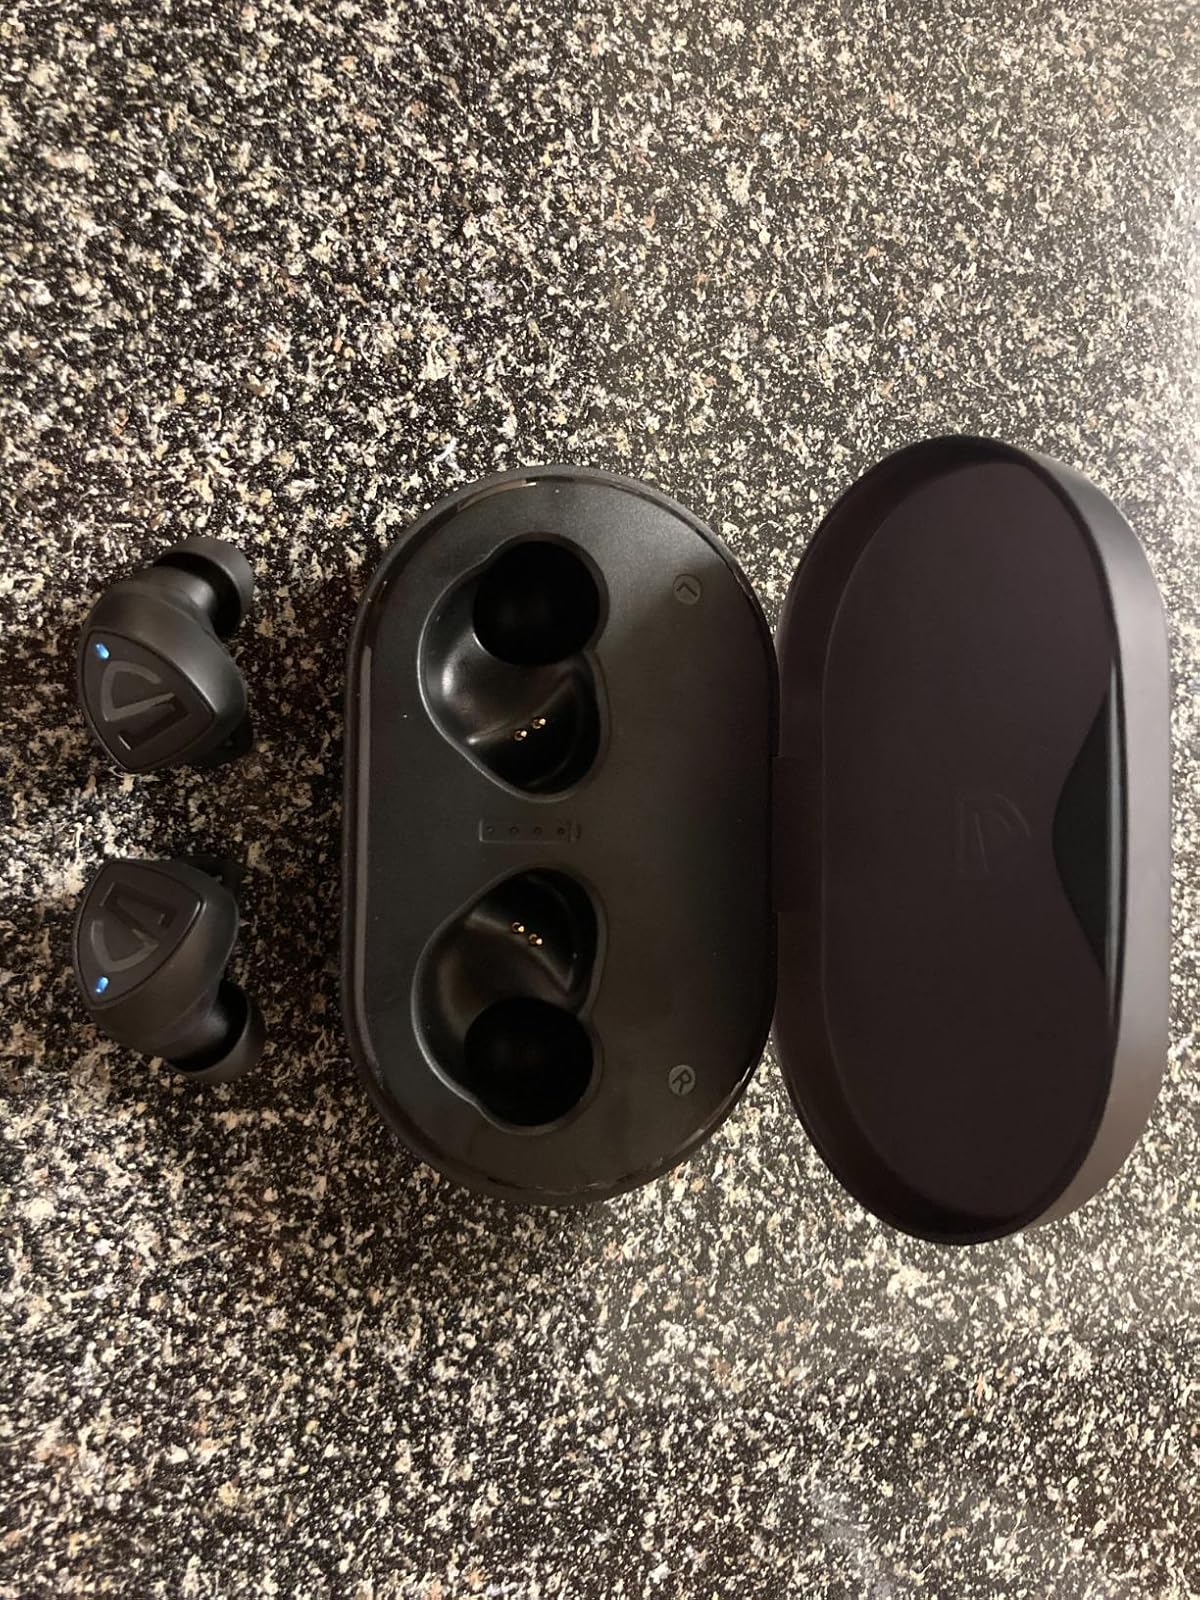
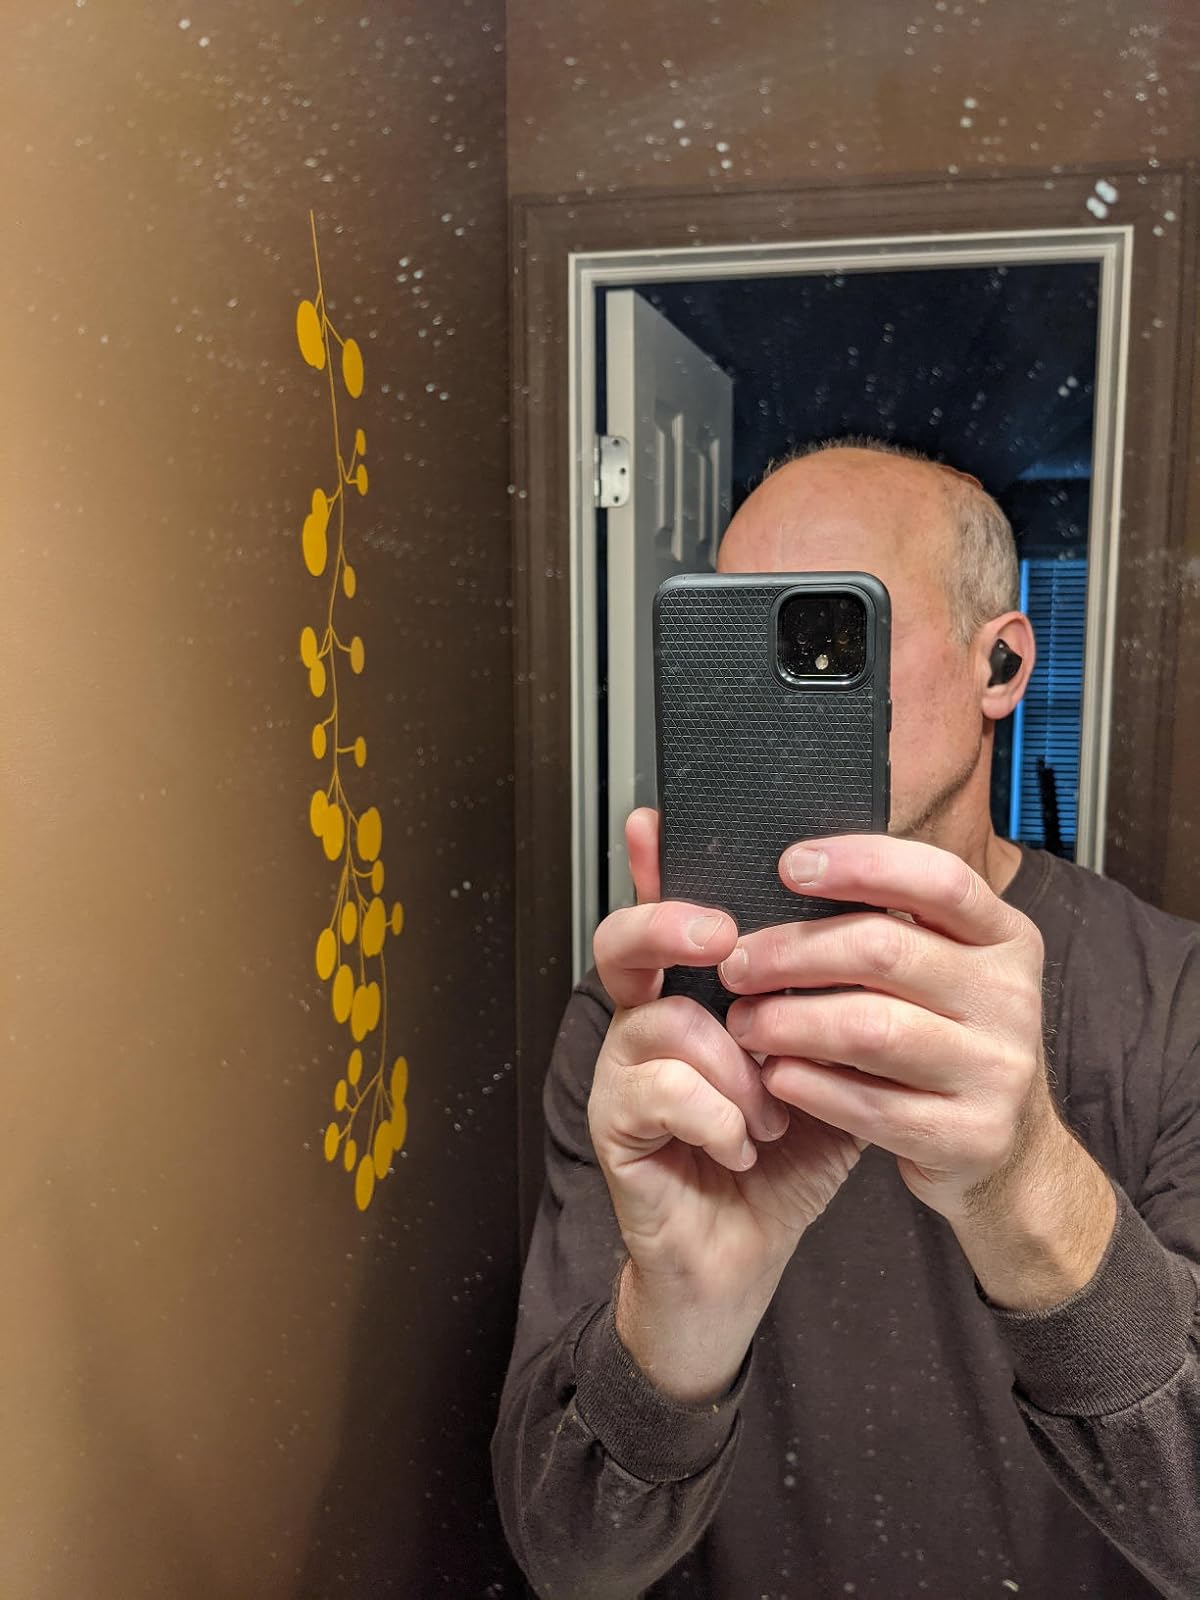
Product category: earbuds
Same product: yes